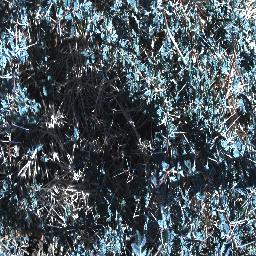
Label: prickly_acacia